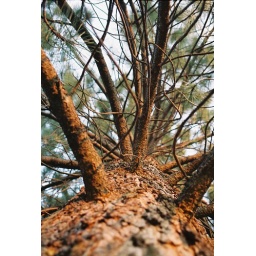
A ponderosa pine tree in front of the house we stayed at.